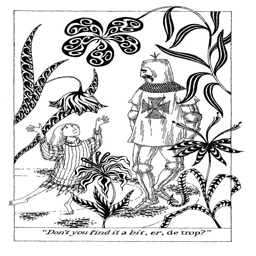
illustration from book by writer